Squier Park, Kansas City, Missouri

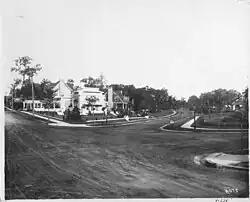
Intersection of Manheim Road and 39th Street, 1920

Squier Park is a historic neighborhood in midtown Kansas City, Missouri, USA. It encompasses sixteen blocks bounded by Armour Boulevard on the north, 39th Street on the south, Troost Avenue on the west, and Paseo Boulevard on the east. It is primarily a residential neighborhood, with businesses along Troost Avenue. It has been listed on the National Register of Historic Places since 2012.